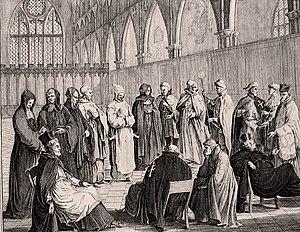
Tribunal arbitral jugeant un conflit entre des ordres religieux
La chartreuse de Bonnefoy, appelée aussi Notre-Dame de Bonnefoy, est un couvent du XIIᵉ siècle fondé dans le Haut Vivarais à proximité du mont Mézenc. Située à 1 310 mètres d'altitude, cette chartreuse, la plus haute de France, fut en butte aux destructions de la guerre de Cent Ans et des guerres de religion, puis à un incendie au XVIIIᵉ siècle. Ces avatars joints à un climat très rude contraignirent les chartreux à délaisser progressivement leur établissement pour s'installer à Brives-Charensac jusqu'à la Révolution française. Inoccupée et vendue comme bien national, la chartreuse fut démantelée à partir de 1840. Le seul vestige important encore intact est la maison du prieur avec la porte d'entrée de la chartreuse et la tour-clocher de l'église. Elle est actuellement en cours de restauration.